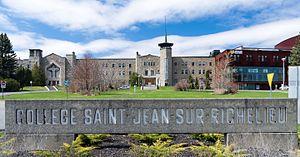
Cégep Saint-Jean-sur-Richelieu
Le Cégep Saint-Jean-sur-Richelieu est un collège d'enseignement général et professionnel situé à Saint-Jean-sur-Richelieu, au Québec.